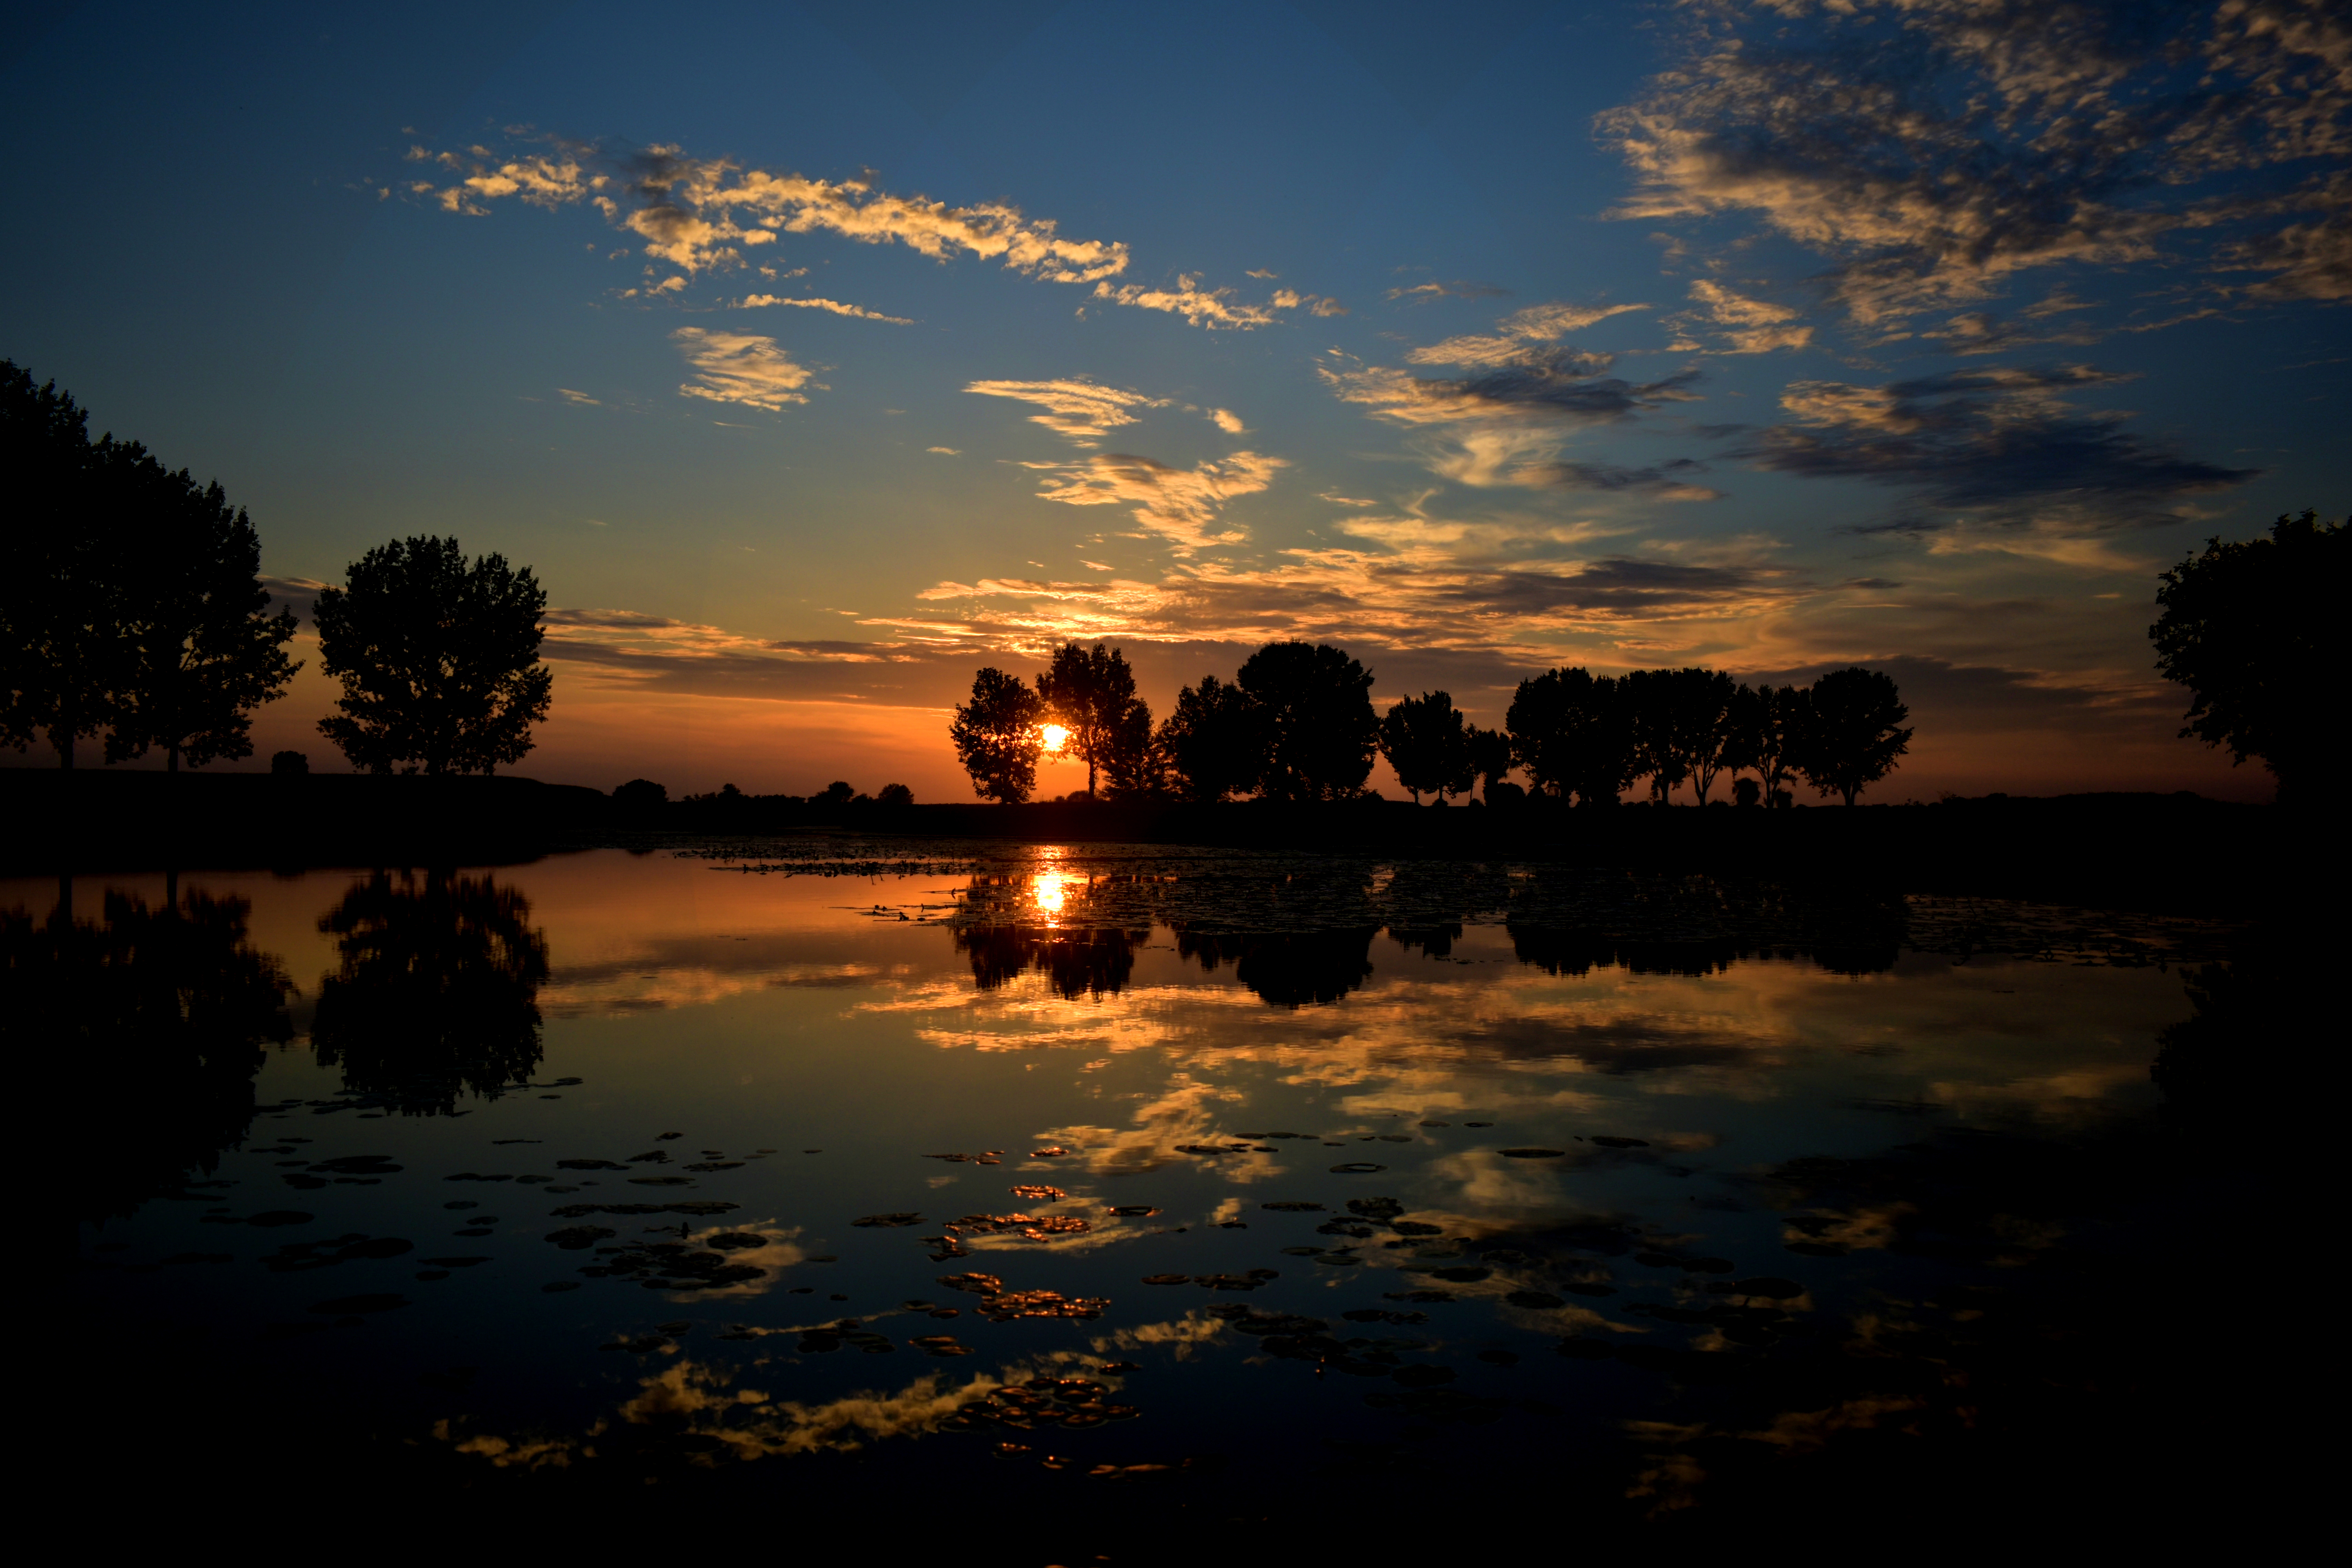
sunset, sky, reflection, nature, water, natural landscape, cloud, sunrise, evening, horizon, dusk, afterglow, morning, river, lake, tree, calm, dawn, landscape, sunlight, waterway, atmosphere, bank, sea, watercourse, sun, ocean, loch, reservoir, meteorological phenomenon, national park, vacation, cumulus, night, tropics, pond, red sky at morning, wetland